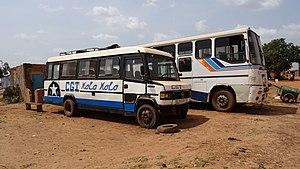
Ouagadougou - Bus et minibus ""CGT Molo Molo"" N.B.
Ouagadougou, appelée communément Ouaga, est la capitale et plus grande ville du Burkina Faso, avec une population de 2,5 millions d'habitants en 2015. C'est le centre culturel, économique et administratif du pays. Les habitants de Ouagadougou sont appelés Ouagalais.